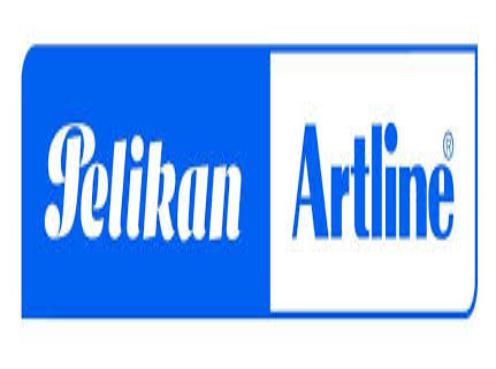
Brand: artline
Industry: Necessities